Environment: real
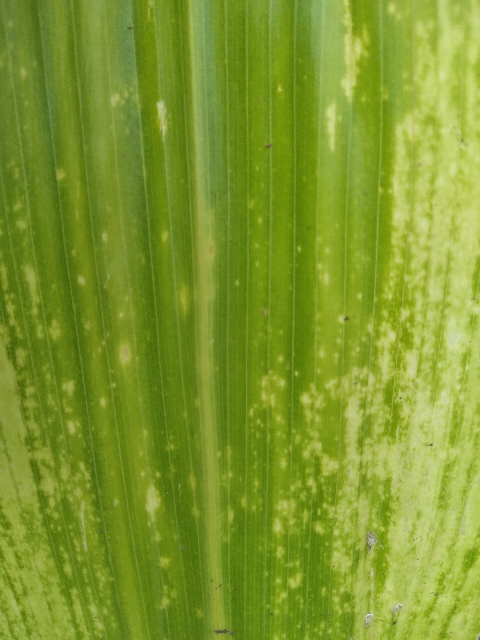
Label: lethal_necrosis